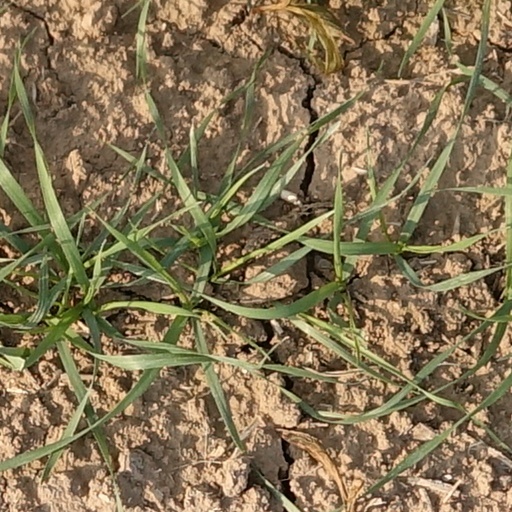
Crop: wheat